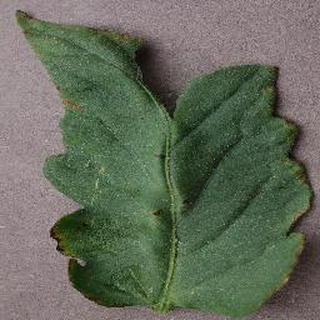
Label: tomato_bacterial_spot